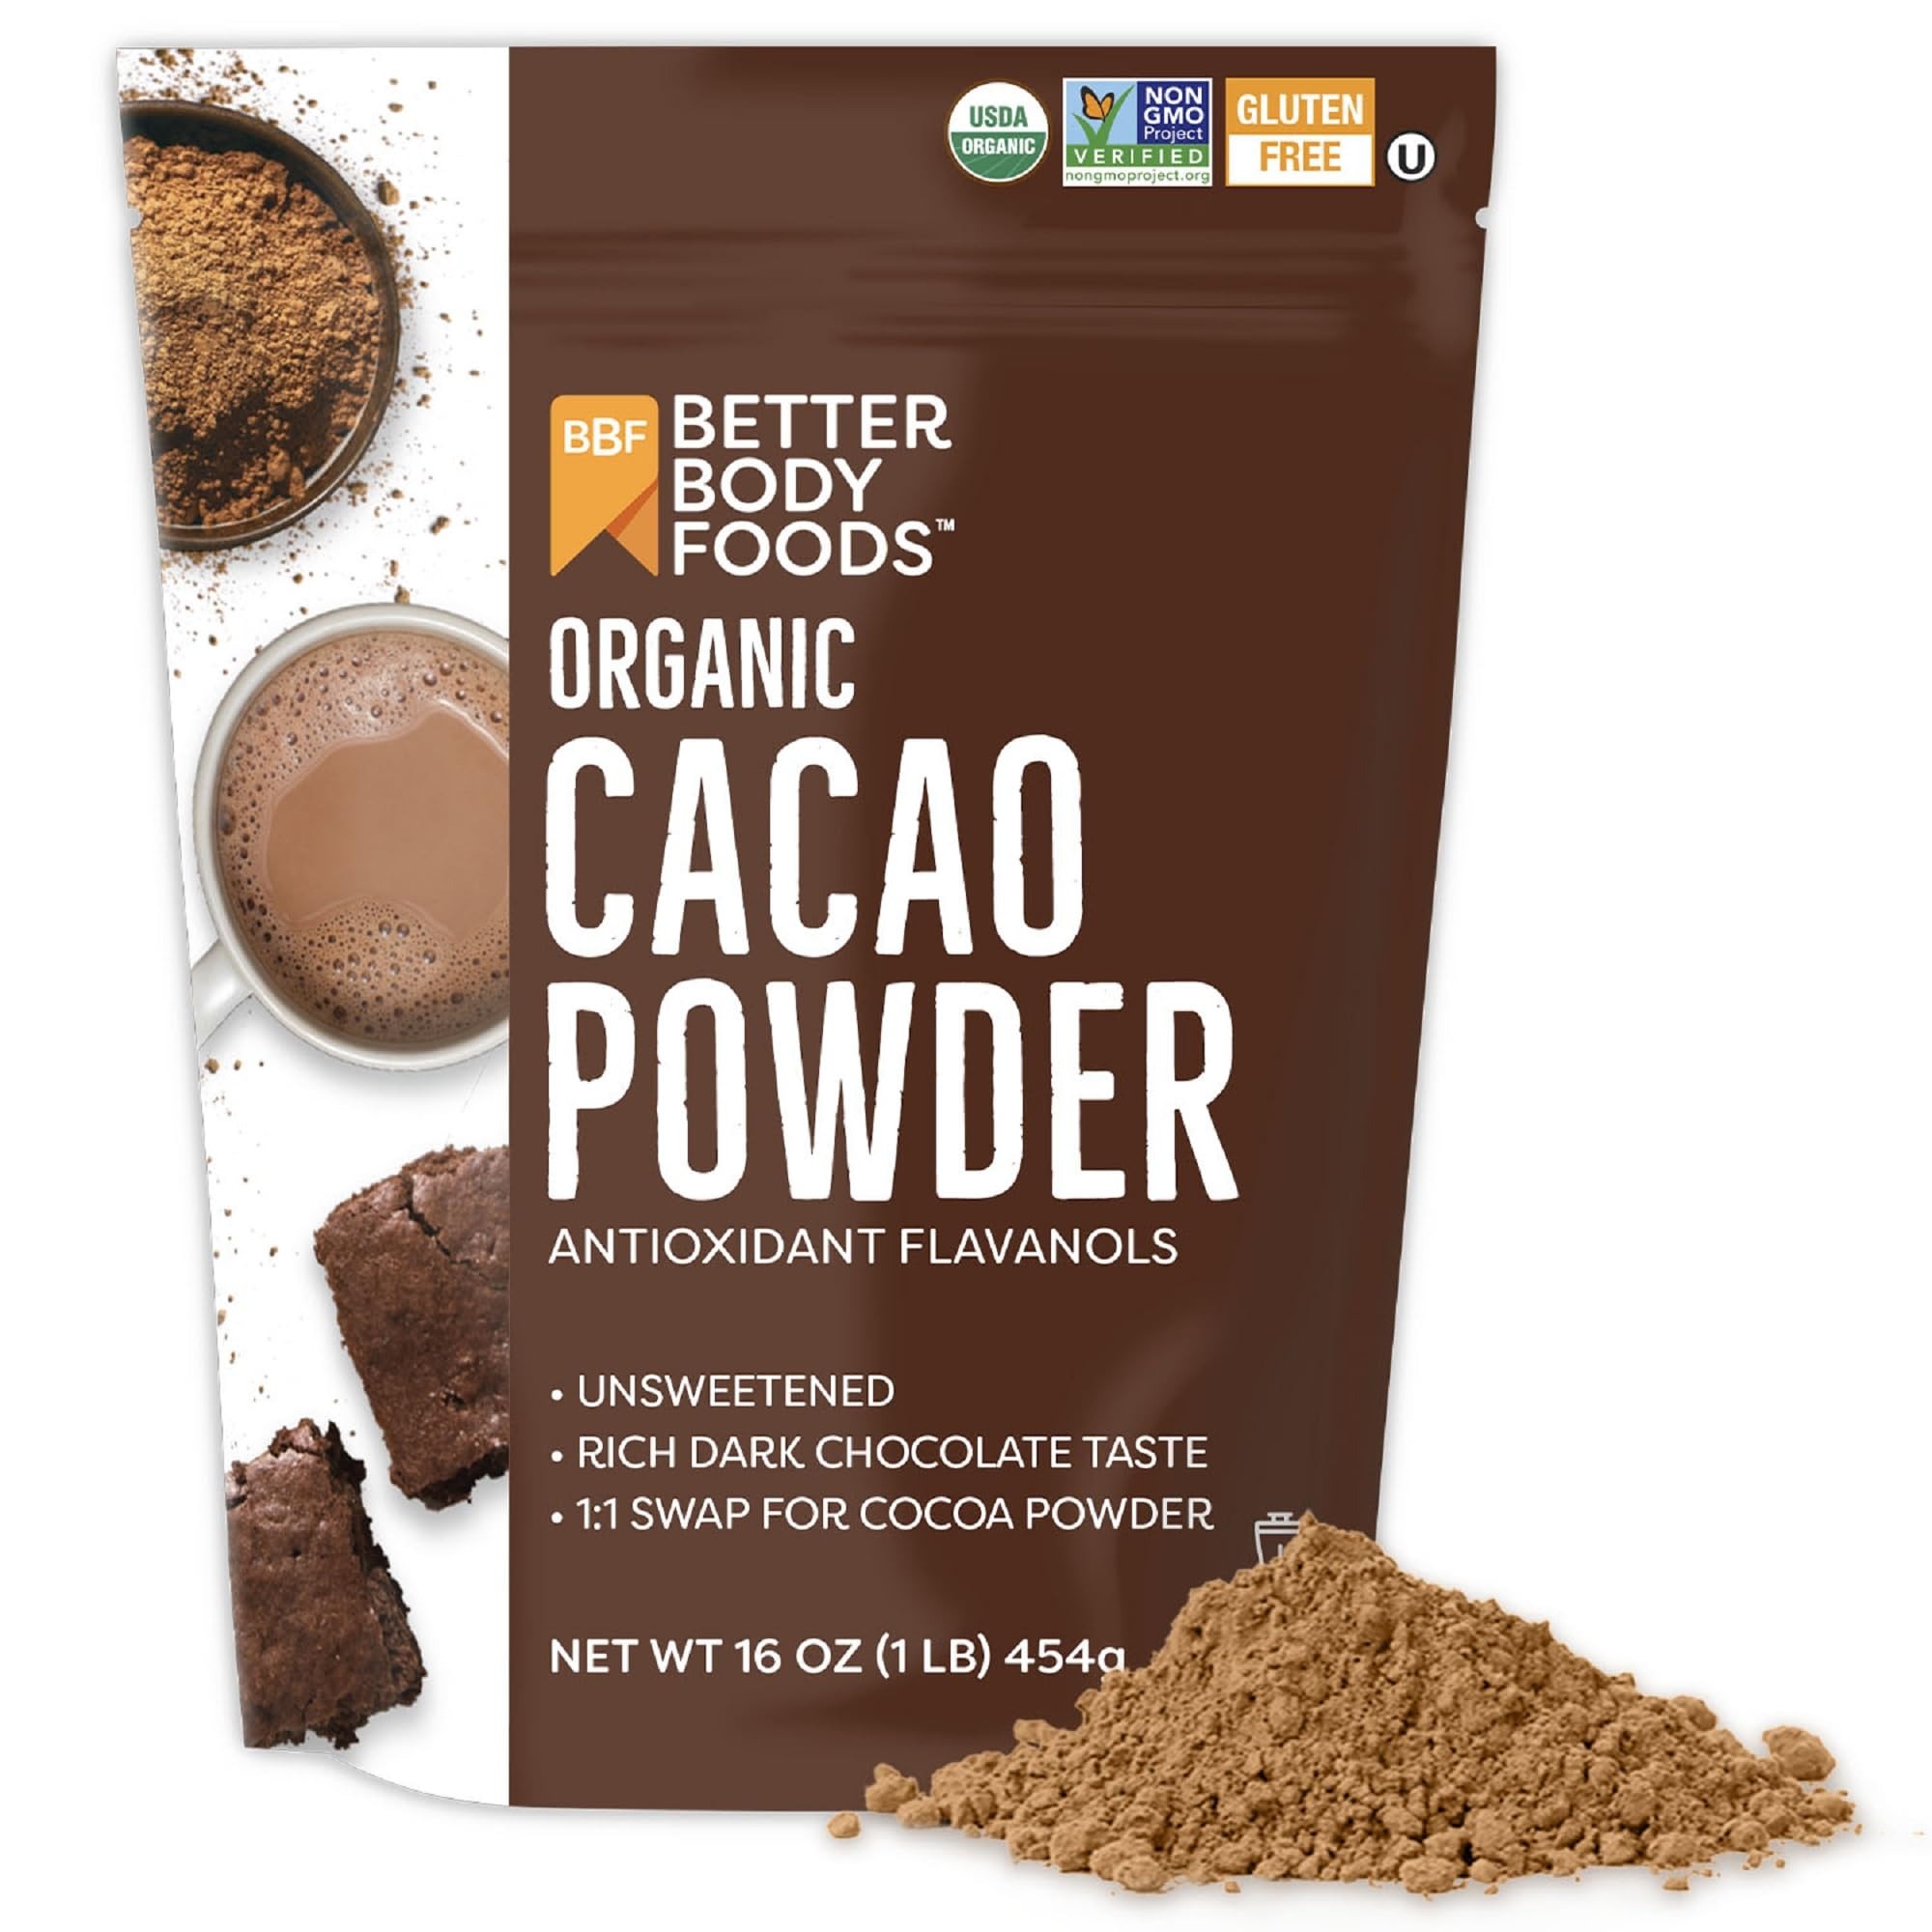
Item Name: BetterBody Foods Organic Cacao Powder, Rich Chocolate Flavor, Non-GMO, Gluten-Free, Cocoa, 16 ounce, 1 lb bag
Bullet Point 1: LESS FAT & FEWER CALORIES: Chocolate is a staple in most households, but it can make people feel guilty because it is often associated with candy and sugary treats. Our Organic Cacao Powder provides you with a better-for-you alternative to regular chocolate. Our chocolate has the same great flavor as ordinary cocoa with the added benefits of organic cacao and less guilt
Bullet Point 2: BEST TASTING CACAO POWDER: Who doesn’t love indulging in a chocolate treat every once in a while. Our Organic Cacao Powder may seem like an unlikely contender when compared to the powdered cocoa you’re used to, but think again. It can be used as a substitute for ordinary chocolate powder in nearly any dish. It is the smart way to get your chocolate fix
Bullet Point 3: ORGANIC CHOCOLATE: Our Organic Cacao Powder can give you a boost of nutrients in each serving. This cacao powder is a great addition to any post-workout routine and can be used alongside the protein powder that you already use. This product comes in a 16 oz. bag and is USDA organic, non-GMO, and kosher certified. Oh, and it's also gluten-free
Bullet Point 4: Simple Ingredients: We made Organic Cacao Powder with one simple ingredient—organic cacao from Peru. No more confusing labels or hard-to-pronounce ingredients. With our cacao powder, you're getting the real deal and nothing else!
Bullet Point 5: BLEND, BAKE, OR SHAKE: Kick cocoa to the curb and try cooking and baking with our Organic Cacao Powder. Mix into baked goods like bread, pancakes, waffles, cakes, and cookies to add a great chocolatey flavor. You can also blend it into breakfast smoothies and other tasty drinks. Great for men and women who are chocolate lovers. The possibilities are endless
Value: 16.0
Unit: Ounce

Price: 16.96